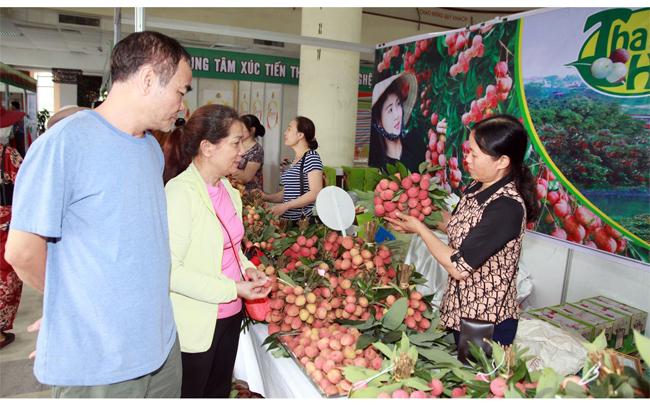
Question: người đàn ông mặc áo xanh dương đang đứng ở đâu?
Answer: ở gian hàng bán trái cây